Virchow (crater)

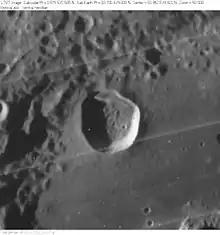
Lunar Orbiter 4 image

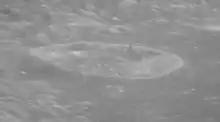
Oblique Apollo 11 image

Virchow is a small lunar impact crater that is located on the northwestern interior floor of the prominent crater Neper. The latter formation lies near the eastern limb of the Moon, along the southern edge of the Mare Marginis. Observation of this area is hindered due to foreshortening, as well as libration effects. It was named after German physician Rudolf Virchow in 1979. Before, this crater had the designation Neper G.